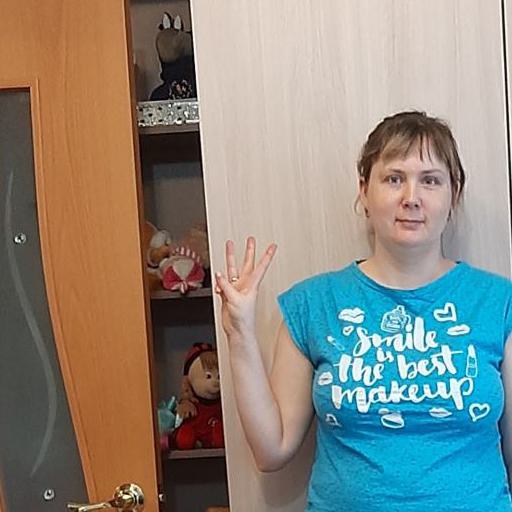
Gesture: three